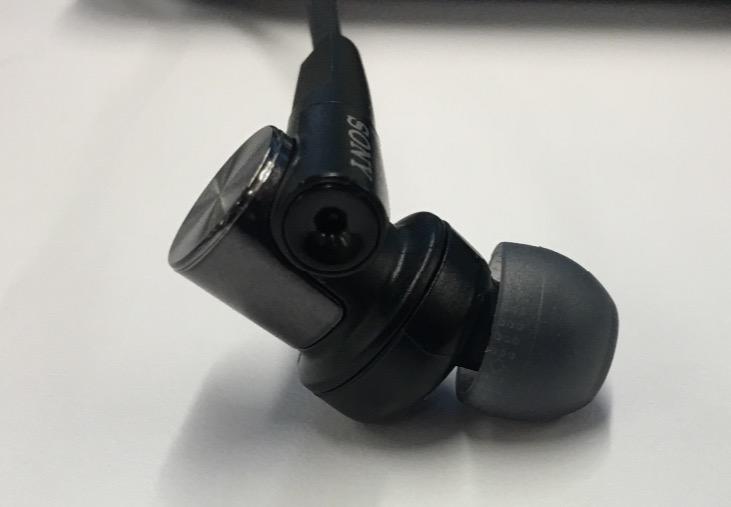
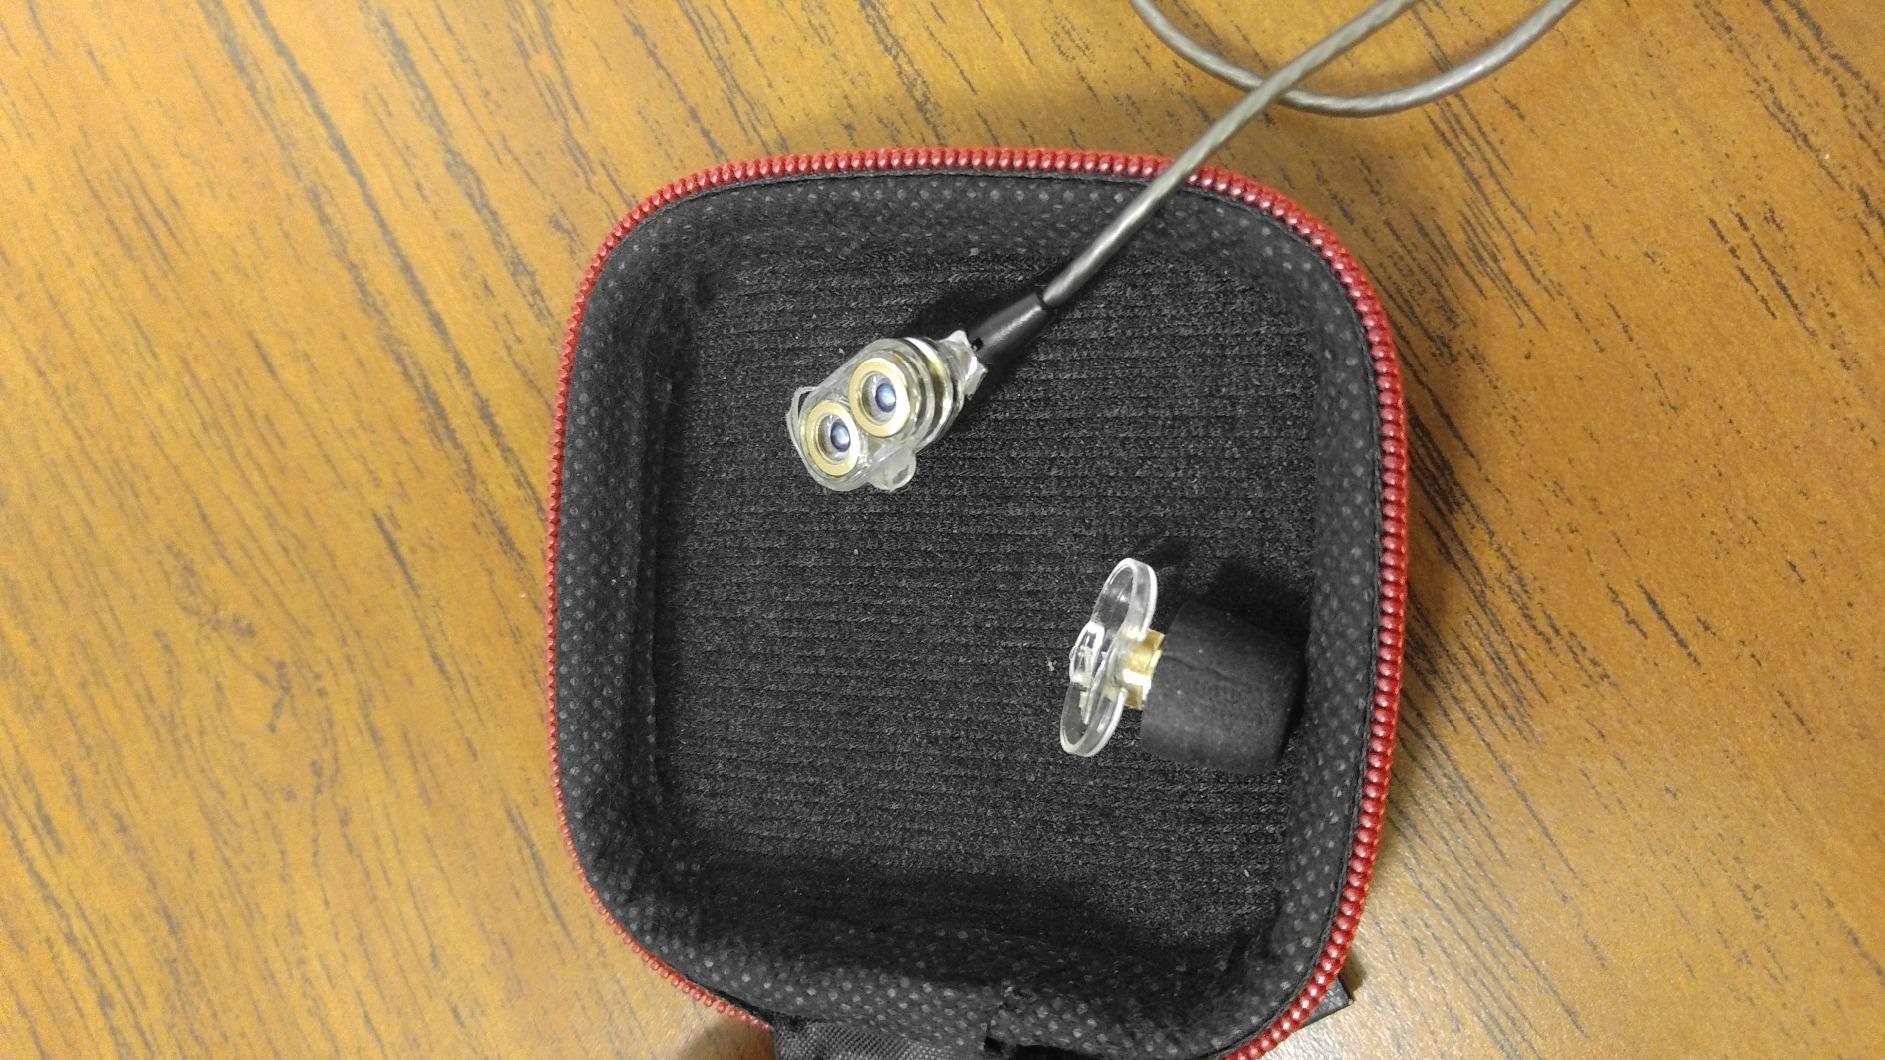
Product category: headphones
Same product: no